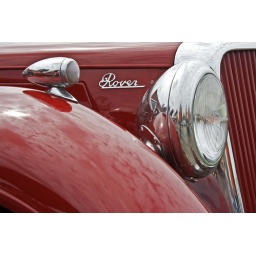
The sky was just right. Enough clouds to make it interesting and capture some swirly reflections in the paint.